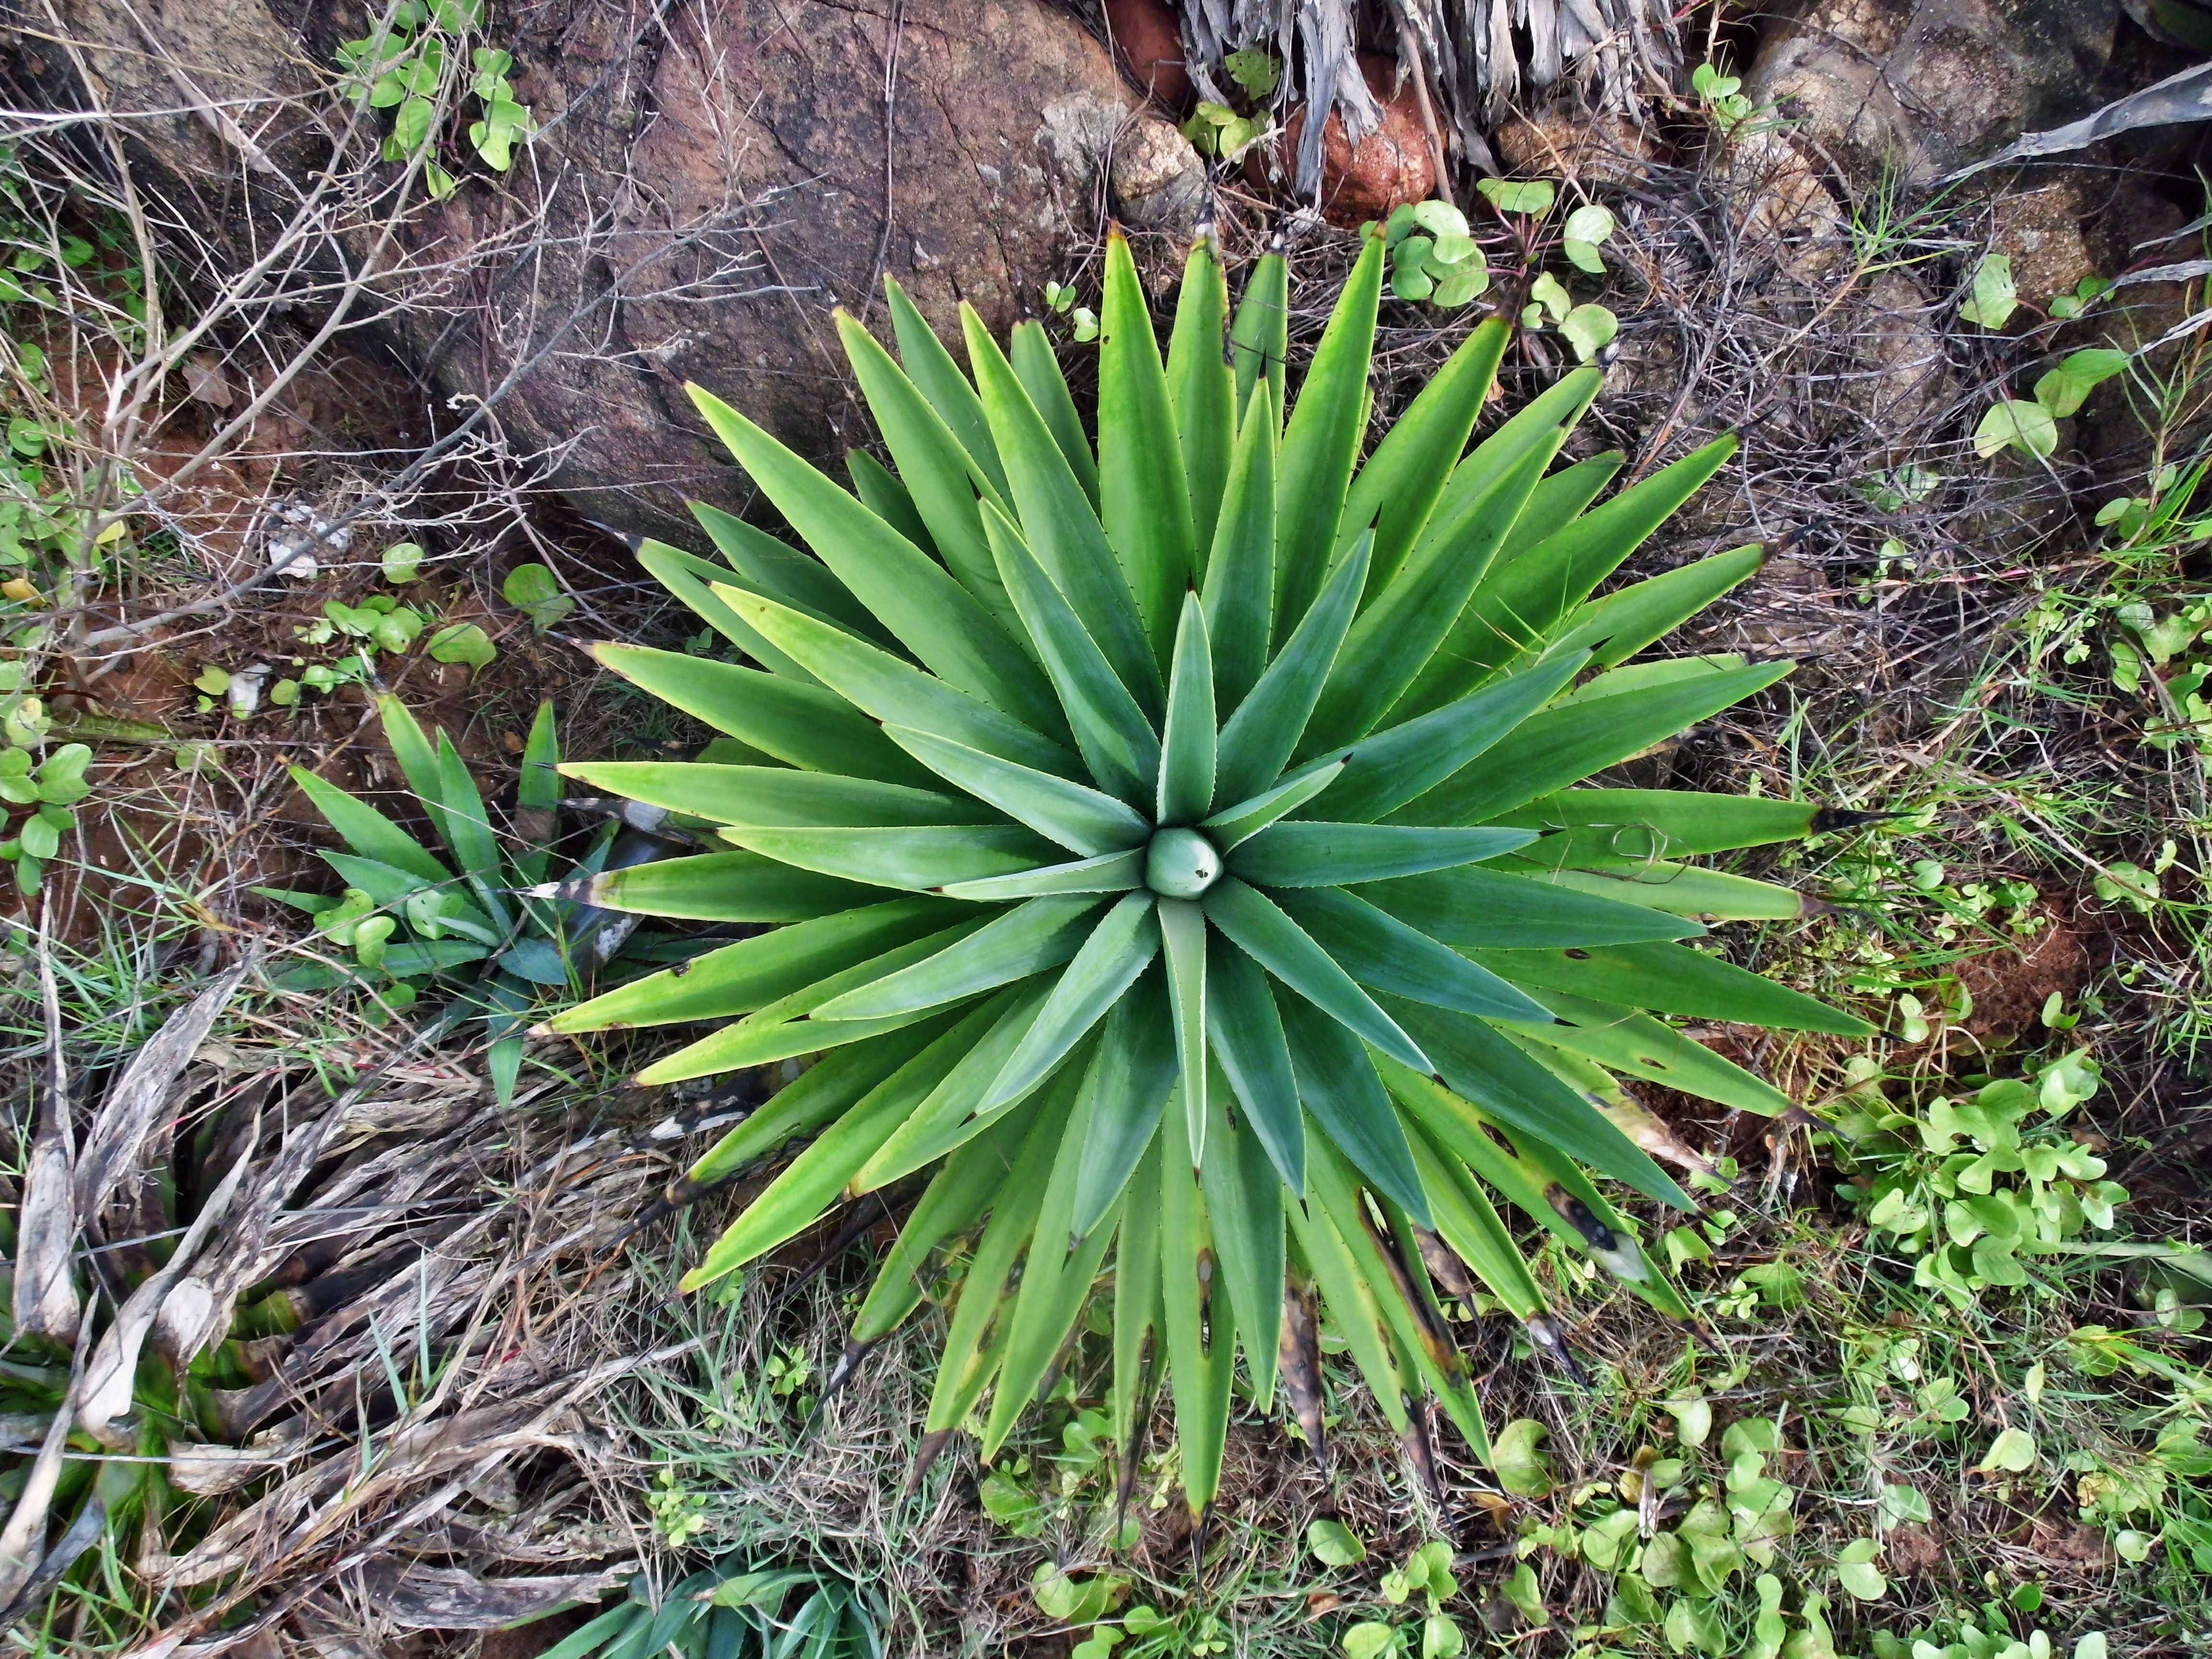
landscape, nature, cactus, sharp, plant, leaf, desert, flower, thorn, travel, floral, dry, wild, decoration, green, tropical, macro, grow, natural, botany, succulent, garden, cacti, flora, botanical, vegetation, growing, beauty, beautiful, agave, flowering plant, land plant, arecales, agave azul